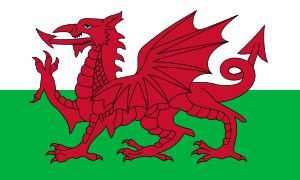
England og Wales
Det walisiske flag
England og Wales er en samlende betegnelse for en jurisdiktion indenfor Storbritannien. Jurisdiktionen er geografisk afgrænset og består af to af de i alt fire lande, der tilsammen udgør Storbritannien: England og Wales. I modsætning til Skotland og Nordirland deler England og Wales det samme retssystem, som almindeligvis kendes som engelsk ret.